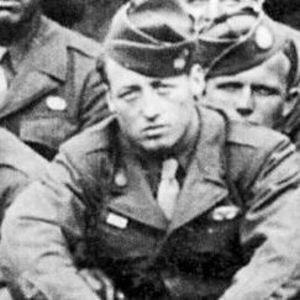
Edward ""Babe"" Heffron"
La Easy Company était la 2ᵉ compagnie du 2ᵉ bataillon du 506ᵉ Régiment d'infanterie parachutée de la 101ᵉ Division aéroportée américaine. S'illustrant dans tous les combats qu'elle a menés de la Normandie jusqu'en Autriche au cours de la Seconde Guerre mondiale, elle a été rendue mondialement célèbre grâce à la série Band of brothers produite par Steven Spielberg et Tom Hanks et tirée du livre éponyme de Stephen Ambrose.
Edward Heffron dit Babe Heffron est un soldat de l'US Army et vétéran de la Seconde Guerre mondiale. Incorporé dans la Easy Company du 506ᵉ Régiment d'infanterie parachutée après l'opération Overlord, il combat aux Pays-Bas et pendant la bataille des Ardennes.